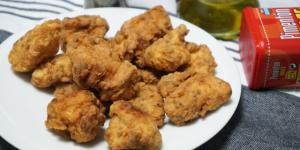
pollo frito crujiente